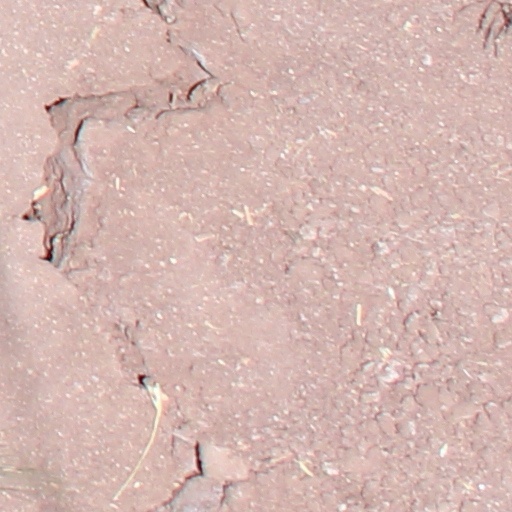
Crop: wheat